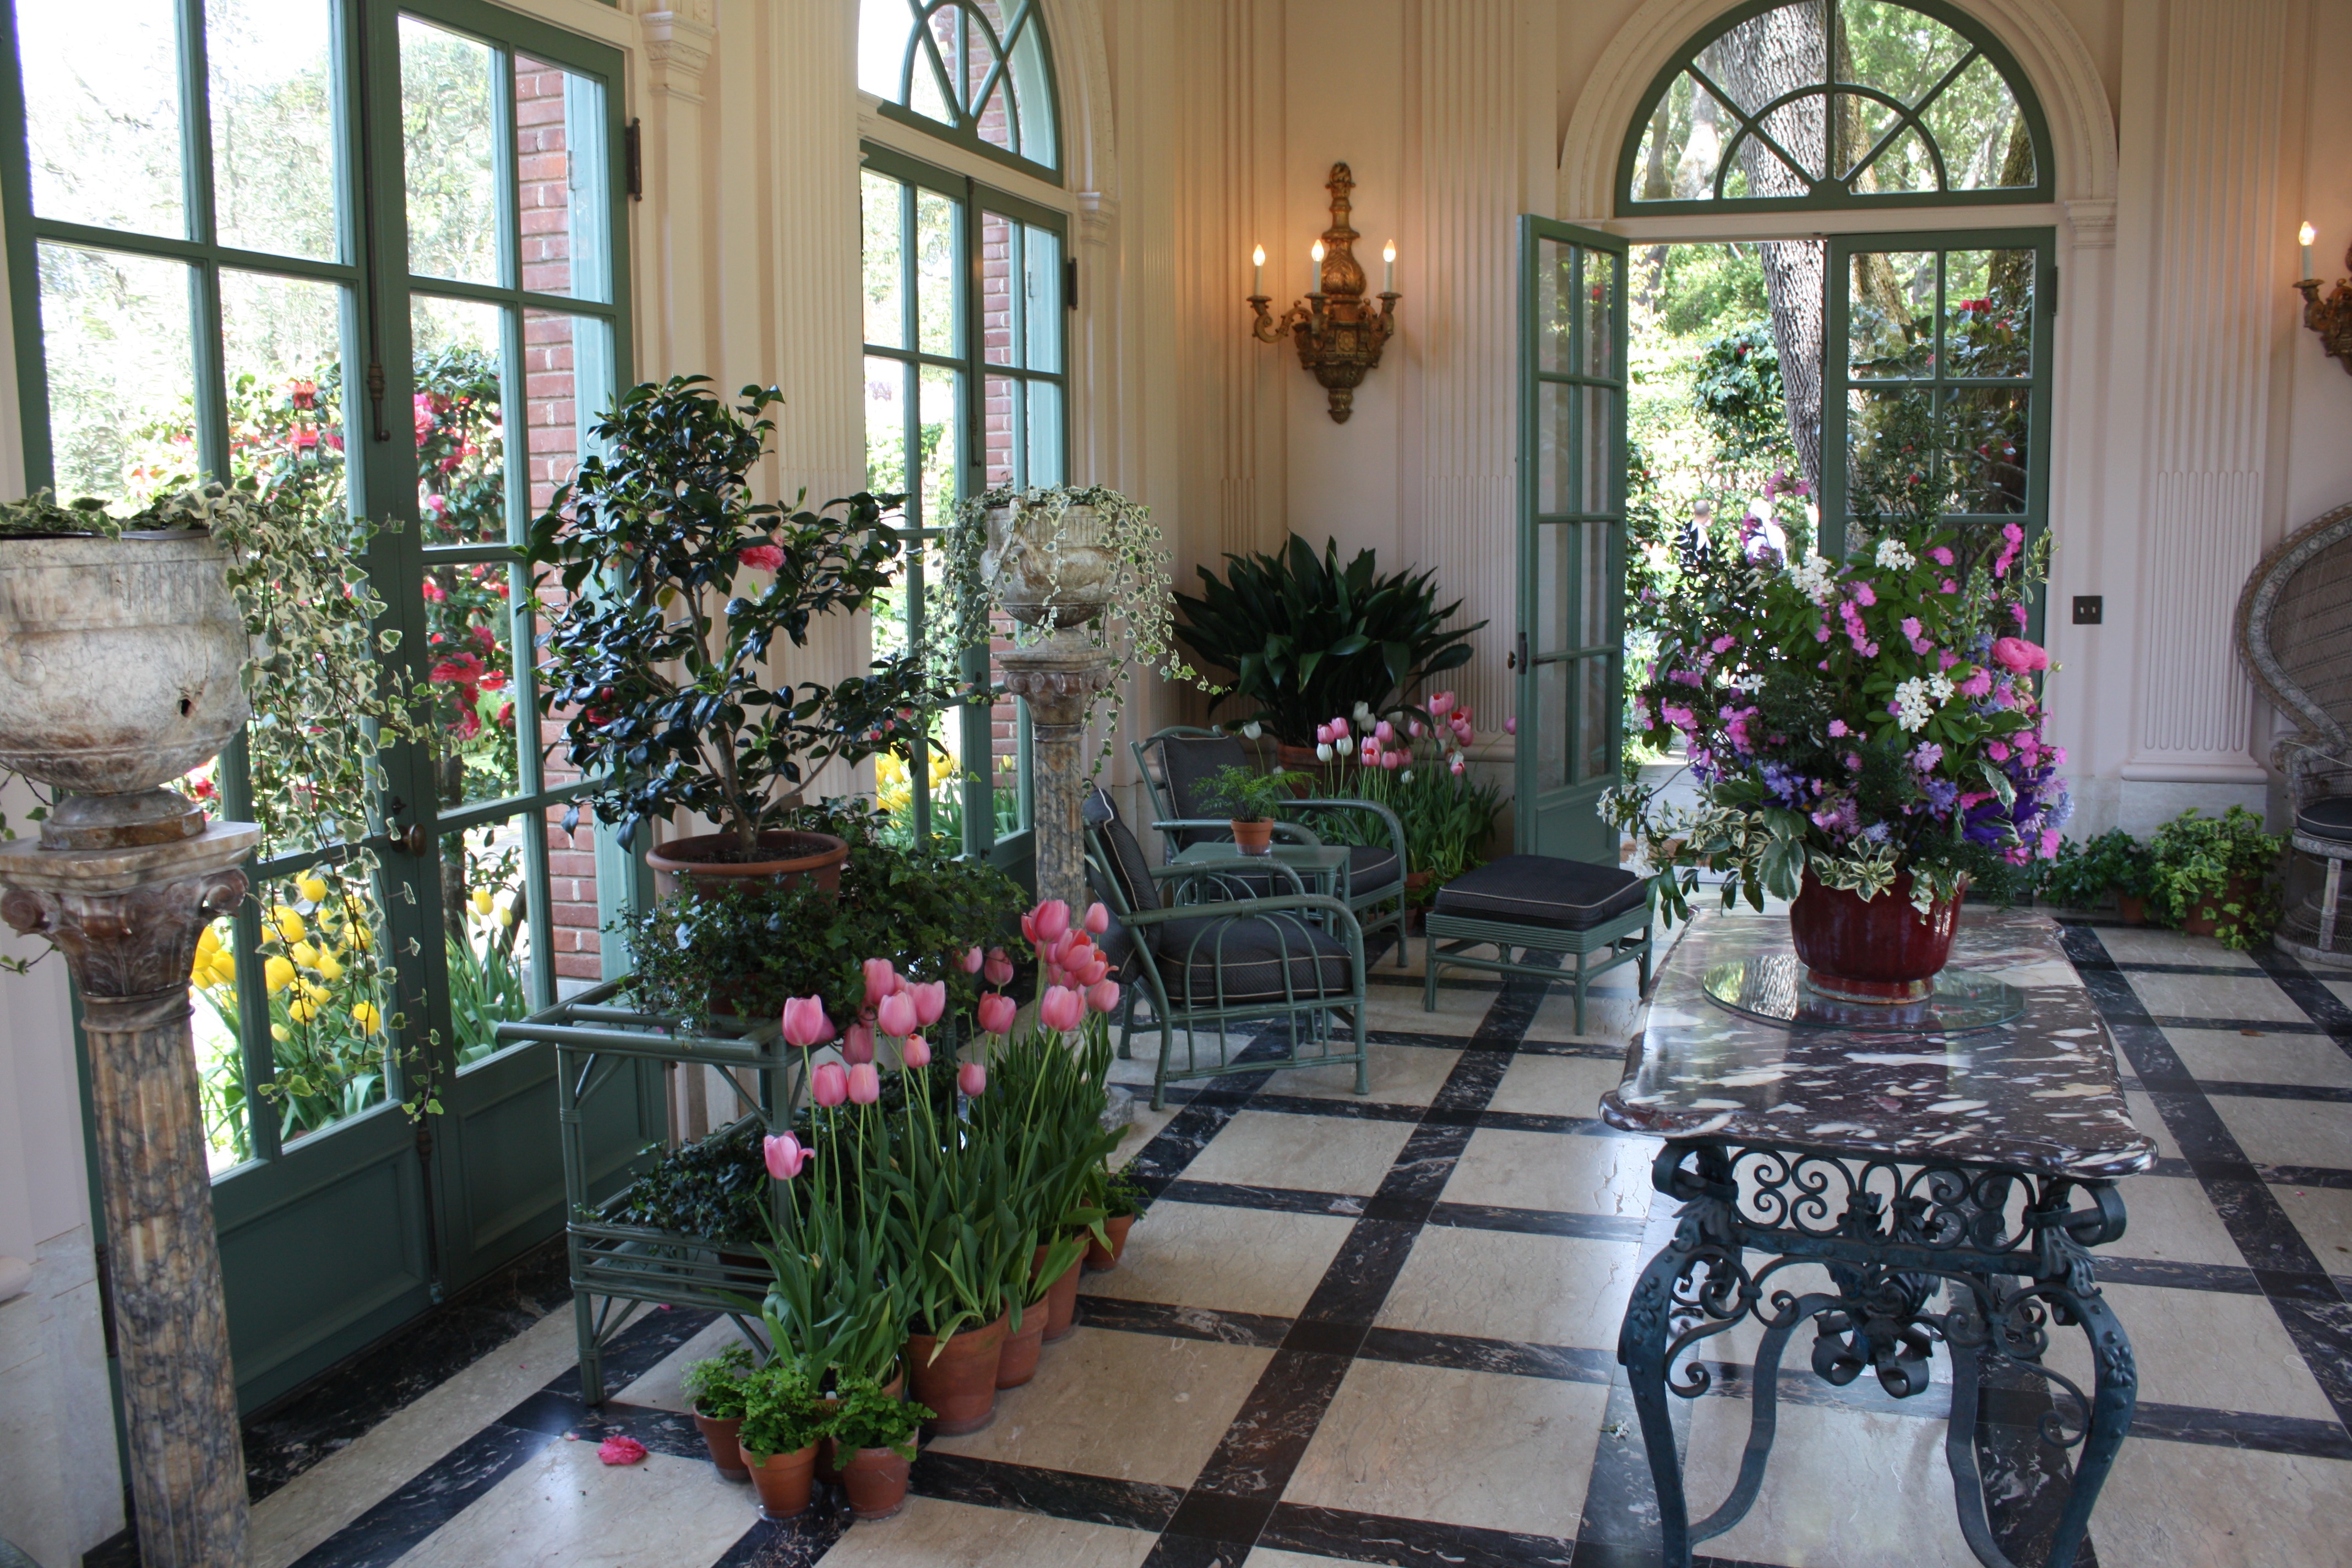
nature, blossom, villa, mansion, flower, bloom, window, home, porch, balcony, atrium, cottage, property, garden, flora, plants, indoors, courtyard, gardening, ornamental, estate, floristry, floral design, flower arranging